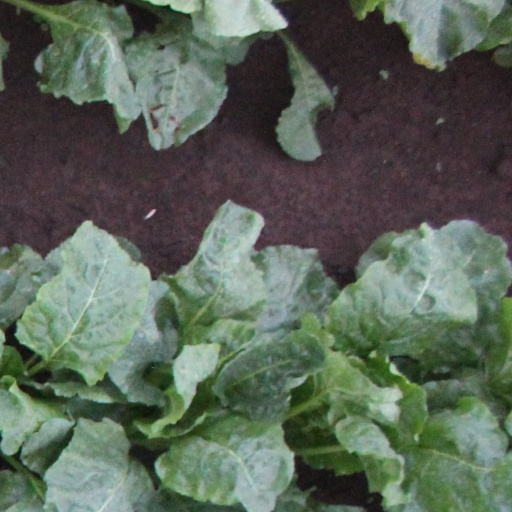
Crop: sugar beet